Margot Leverett

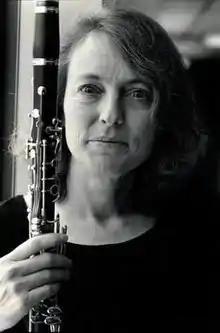
Margot Leverett

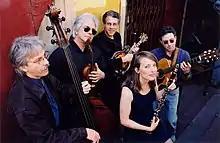
Klezmer Mountain Boys with Margot Leverett

Margot Leverett is a New York City-based clarinettist. Born in Ohio, she lived in Pittsburgh, Pennsylvania and Buffalo, New York before studying at Indiana University School of Music. At Indiana University, she was classically trained. Leverett later became interested in klezmer, a traditional musical style of the Jews of Eastern Europe. She studied with klezmer clarinettist Sidney Beckerman and was a founding member of The Klezmatics in 1985. The Klezmatics, a band associated with the Klezmer revival would later become the first klezmer band to win a Grammy Award.